Juliane Banse

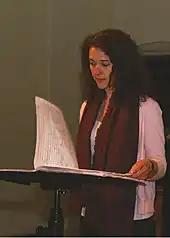
Juliane Banse

Juliane Banse (born 10 July 1969 in Tettnang, West Germany) is a German opera soprano and noted singer.